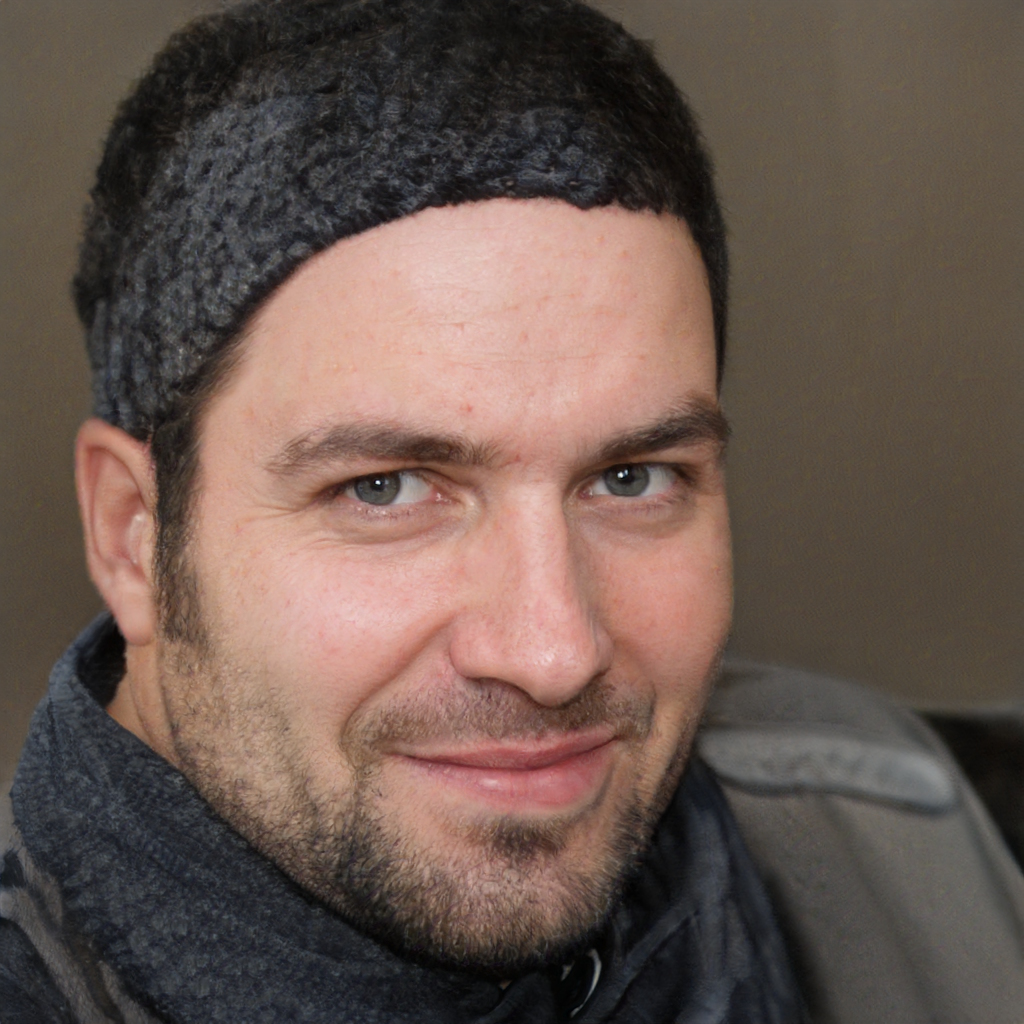
Gender: Male